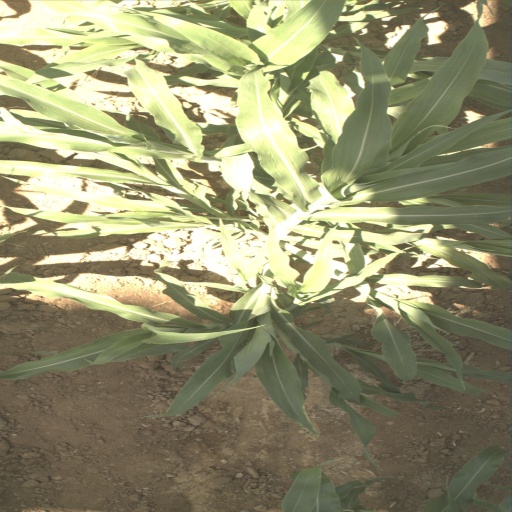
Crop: sorghum